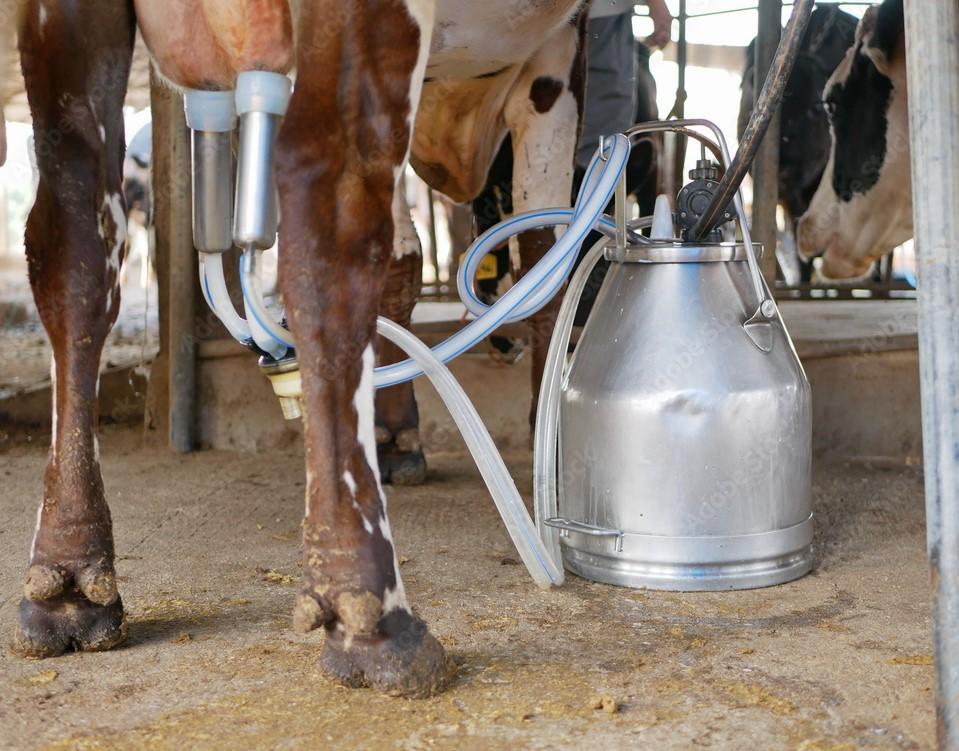
Ng'ombe wakinyonywa maziwa kwa kutumia mashine ndani ya zizi. Kuna chupa ya maziwa ya chuma chini ya ng'ombe. Mazingira ni ya kilimo na sakafu ina mchanga.